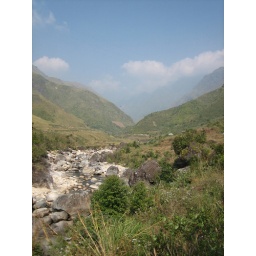
At the base of the Tram Ton Pass the highest road pass in Vietnam at 2100 metres